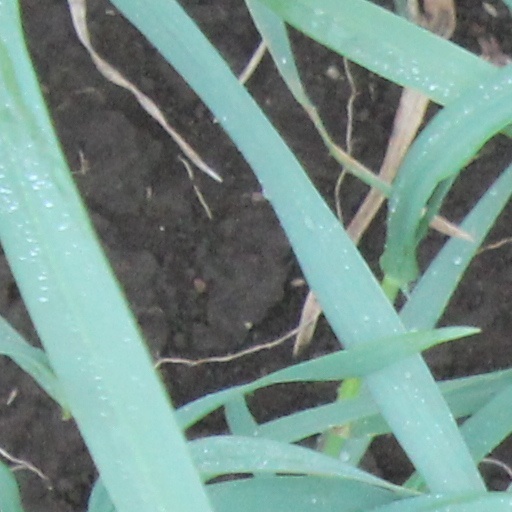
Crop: wheat